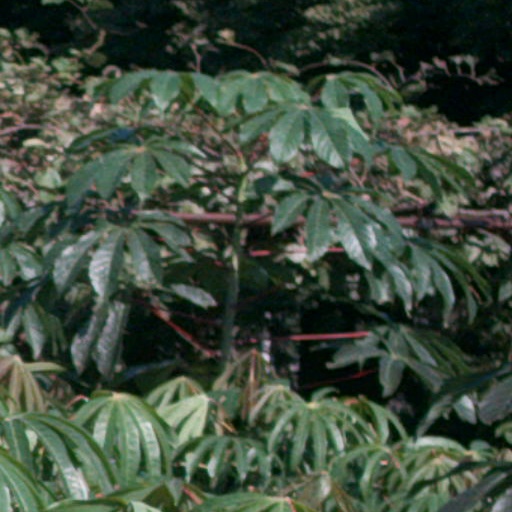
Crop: cassava